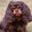
Label: dog